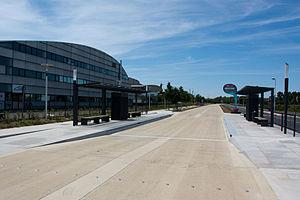
La ligne 1 du T Zen est une ligne de bus à haut niveau de service d'Île-de-France. Elle relie les gares du RER D de Lieusaint - Moissy et de Corbeil-Essonnes. La ligne a été mise en service le 4 juillet 2011.
T Zen est la dénomination du réseau de bus à haut niveau de service, géré par Île-de-France Mobilités, circulant en site propre dans la région Île-de-France.